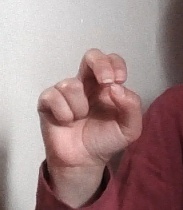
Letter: gaaf